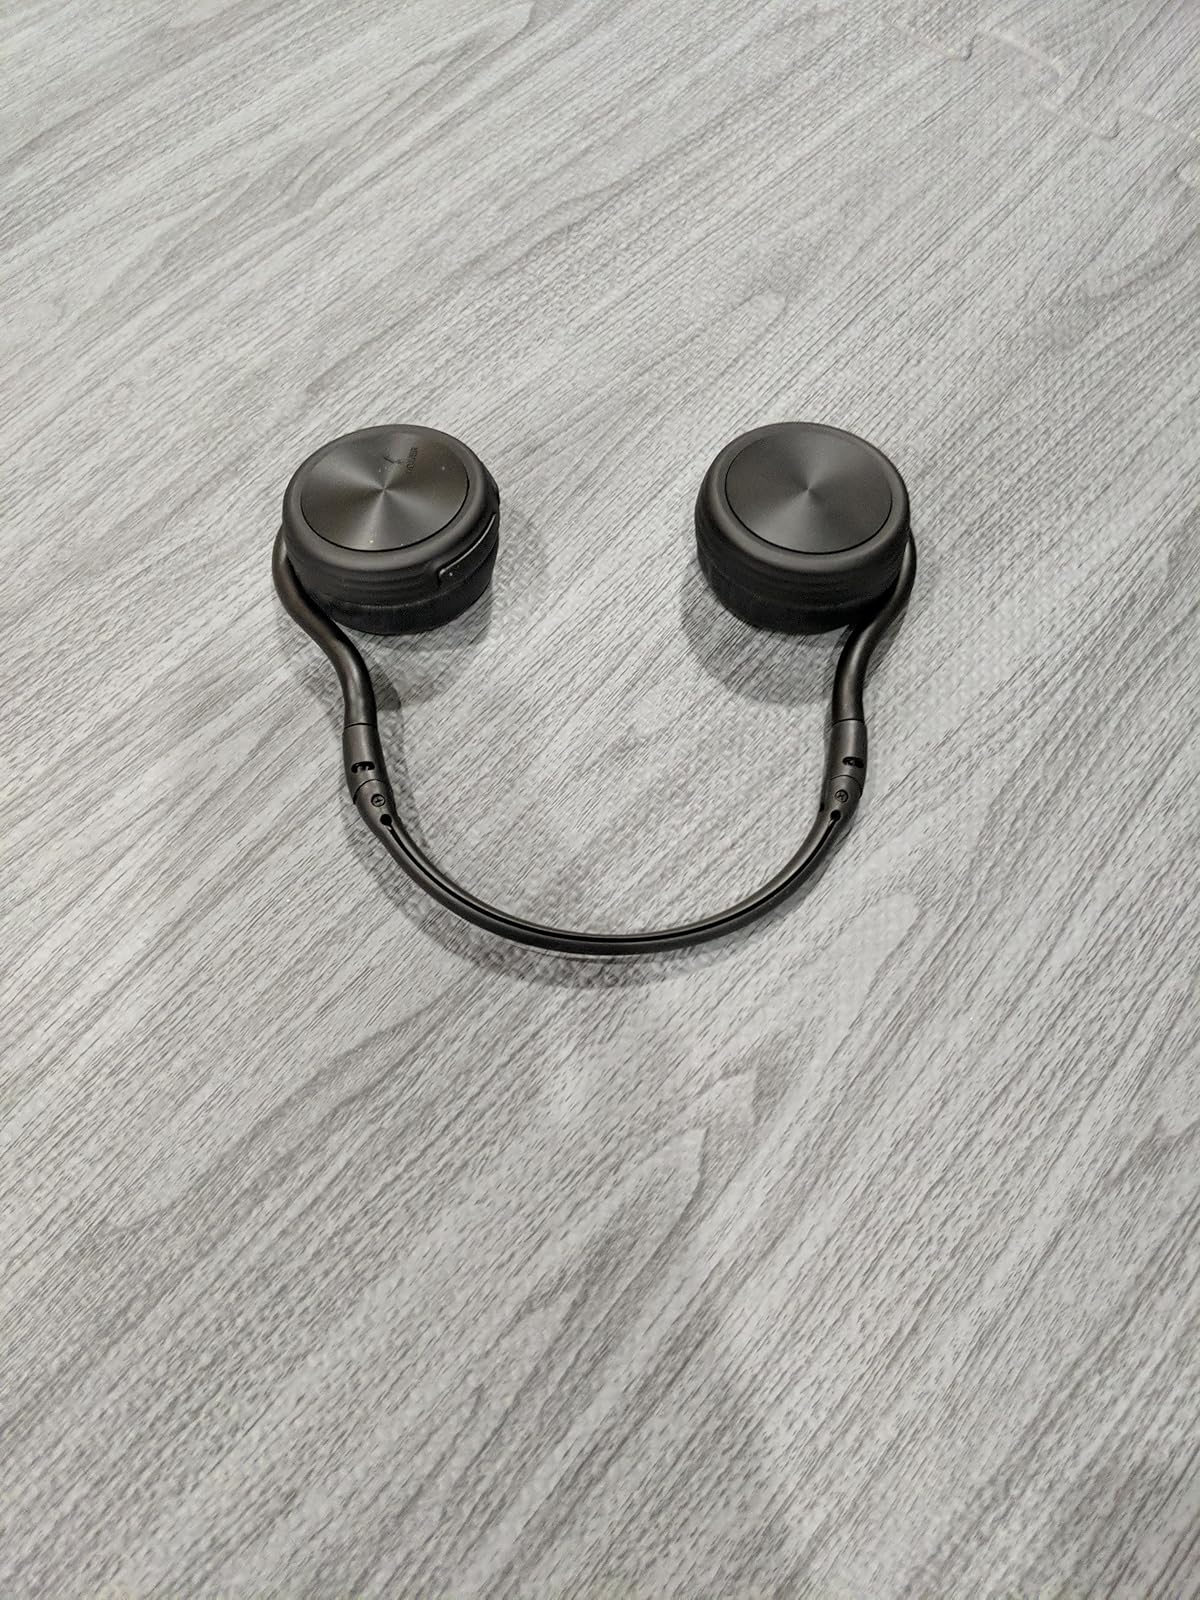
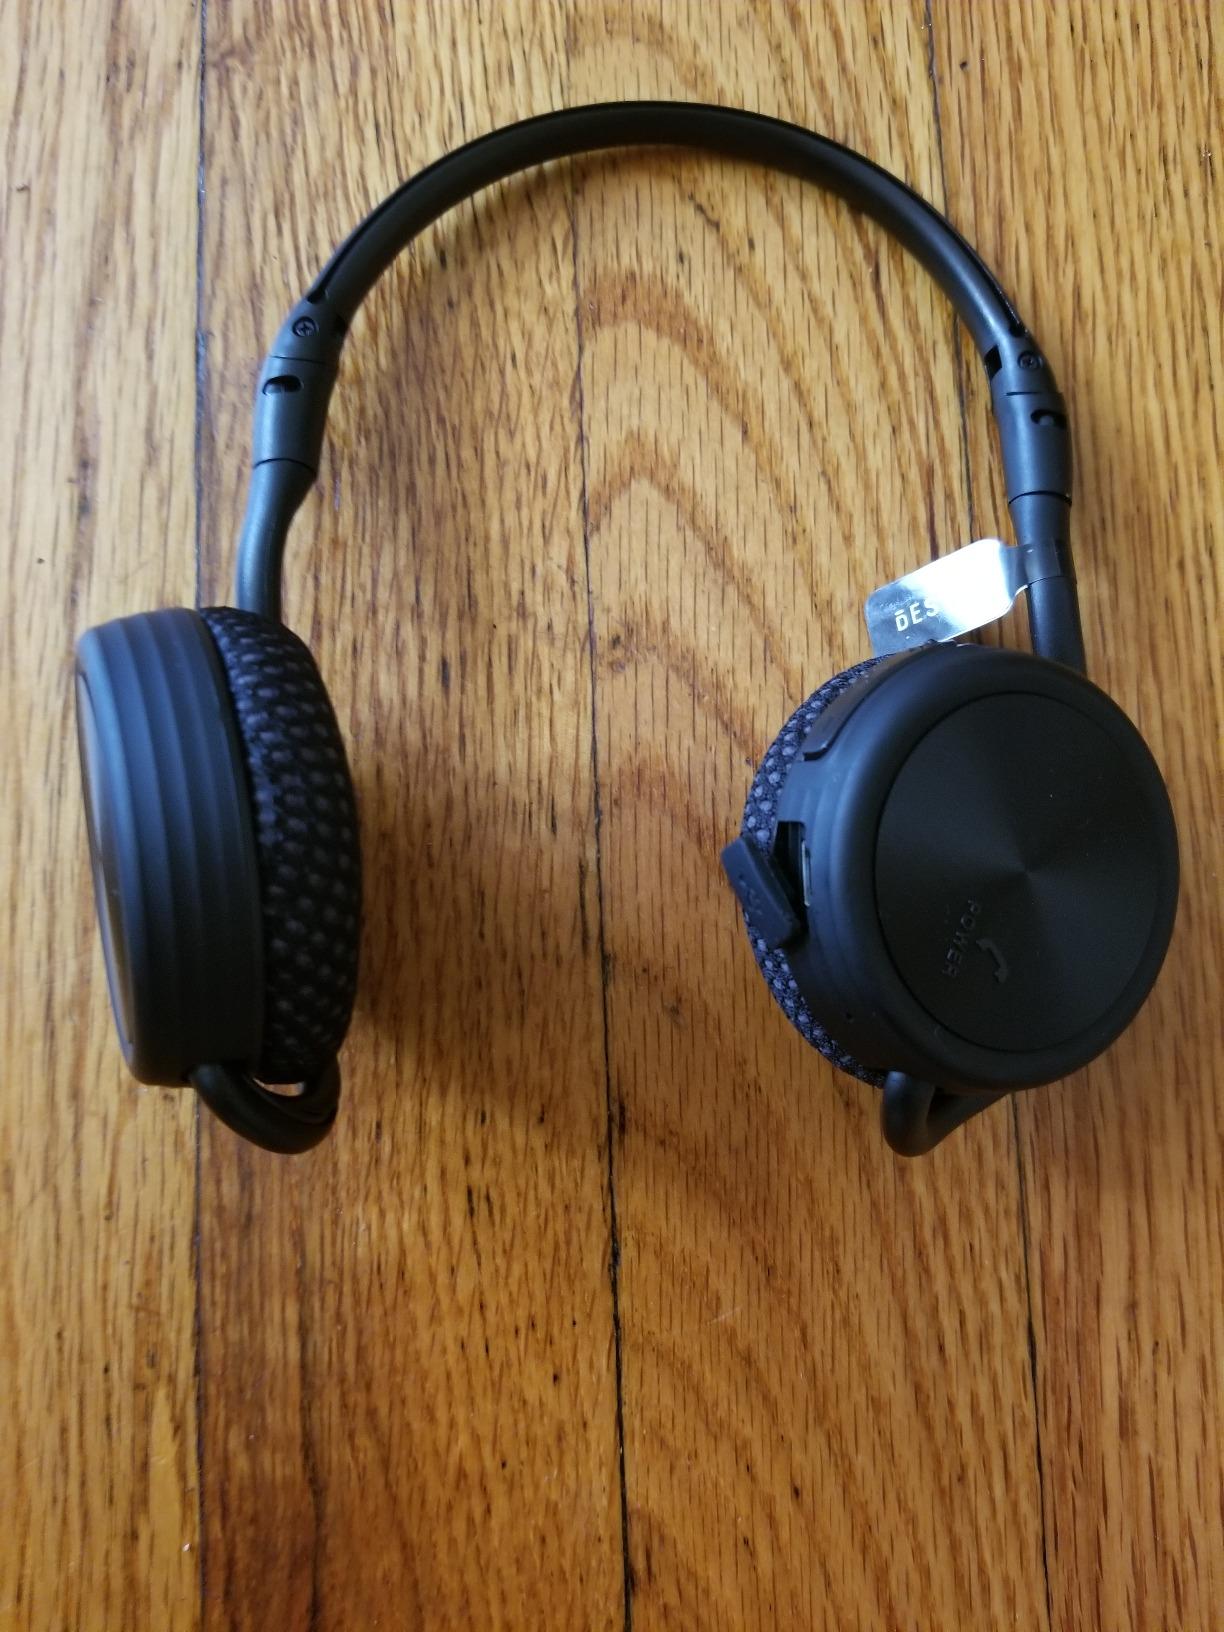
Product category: headphones
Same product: yes